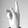
ASL letter: K